Saint Jerome (Stom)

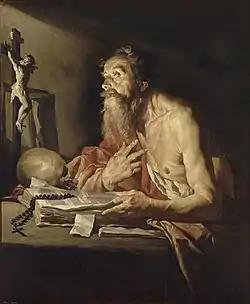
"Saint Jerome" (c. 1635) by Matthias Stom

Saint Jerome is an oil-on-canvas painting by Dutch artist Matthias Stom. It was completed c. 1635 and is now in the Musee des Beaux Arts de Nantes, which bought it in 1810. Painted in a tenebrist style, it depicts Saint Jerome at a table in a darkened space. Before him there are a Bible, a rosary, a crucifix, and a skull. Jerome gazes in the direction of light which falls from the upper left.